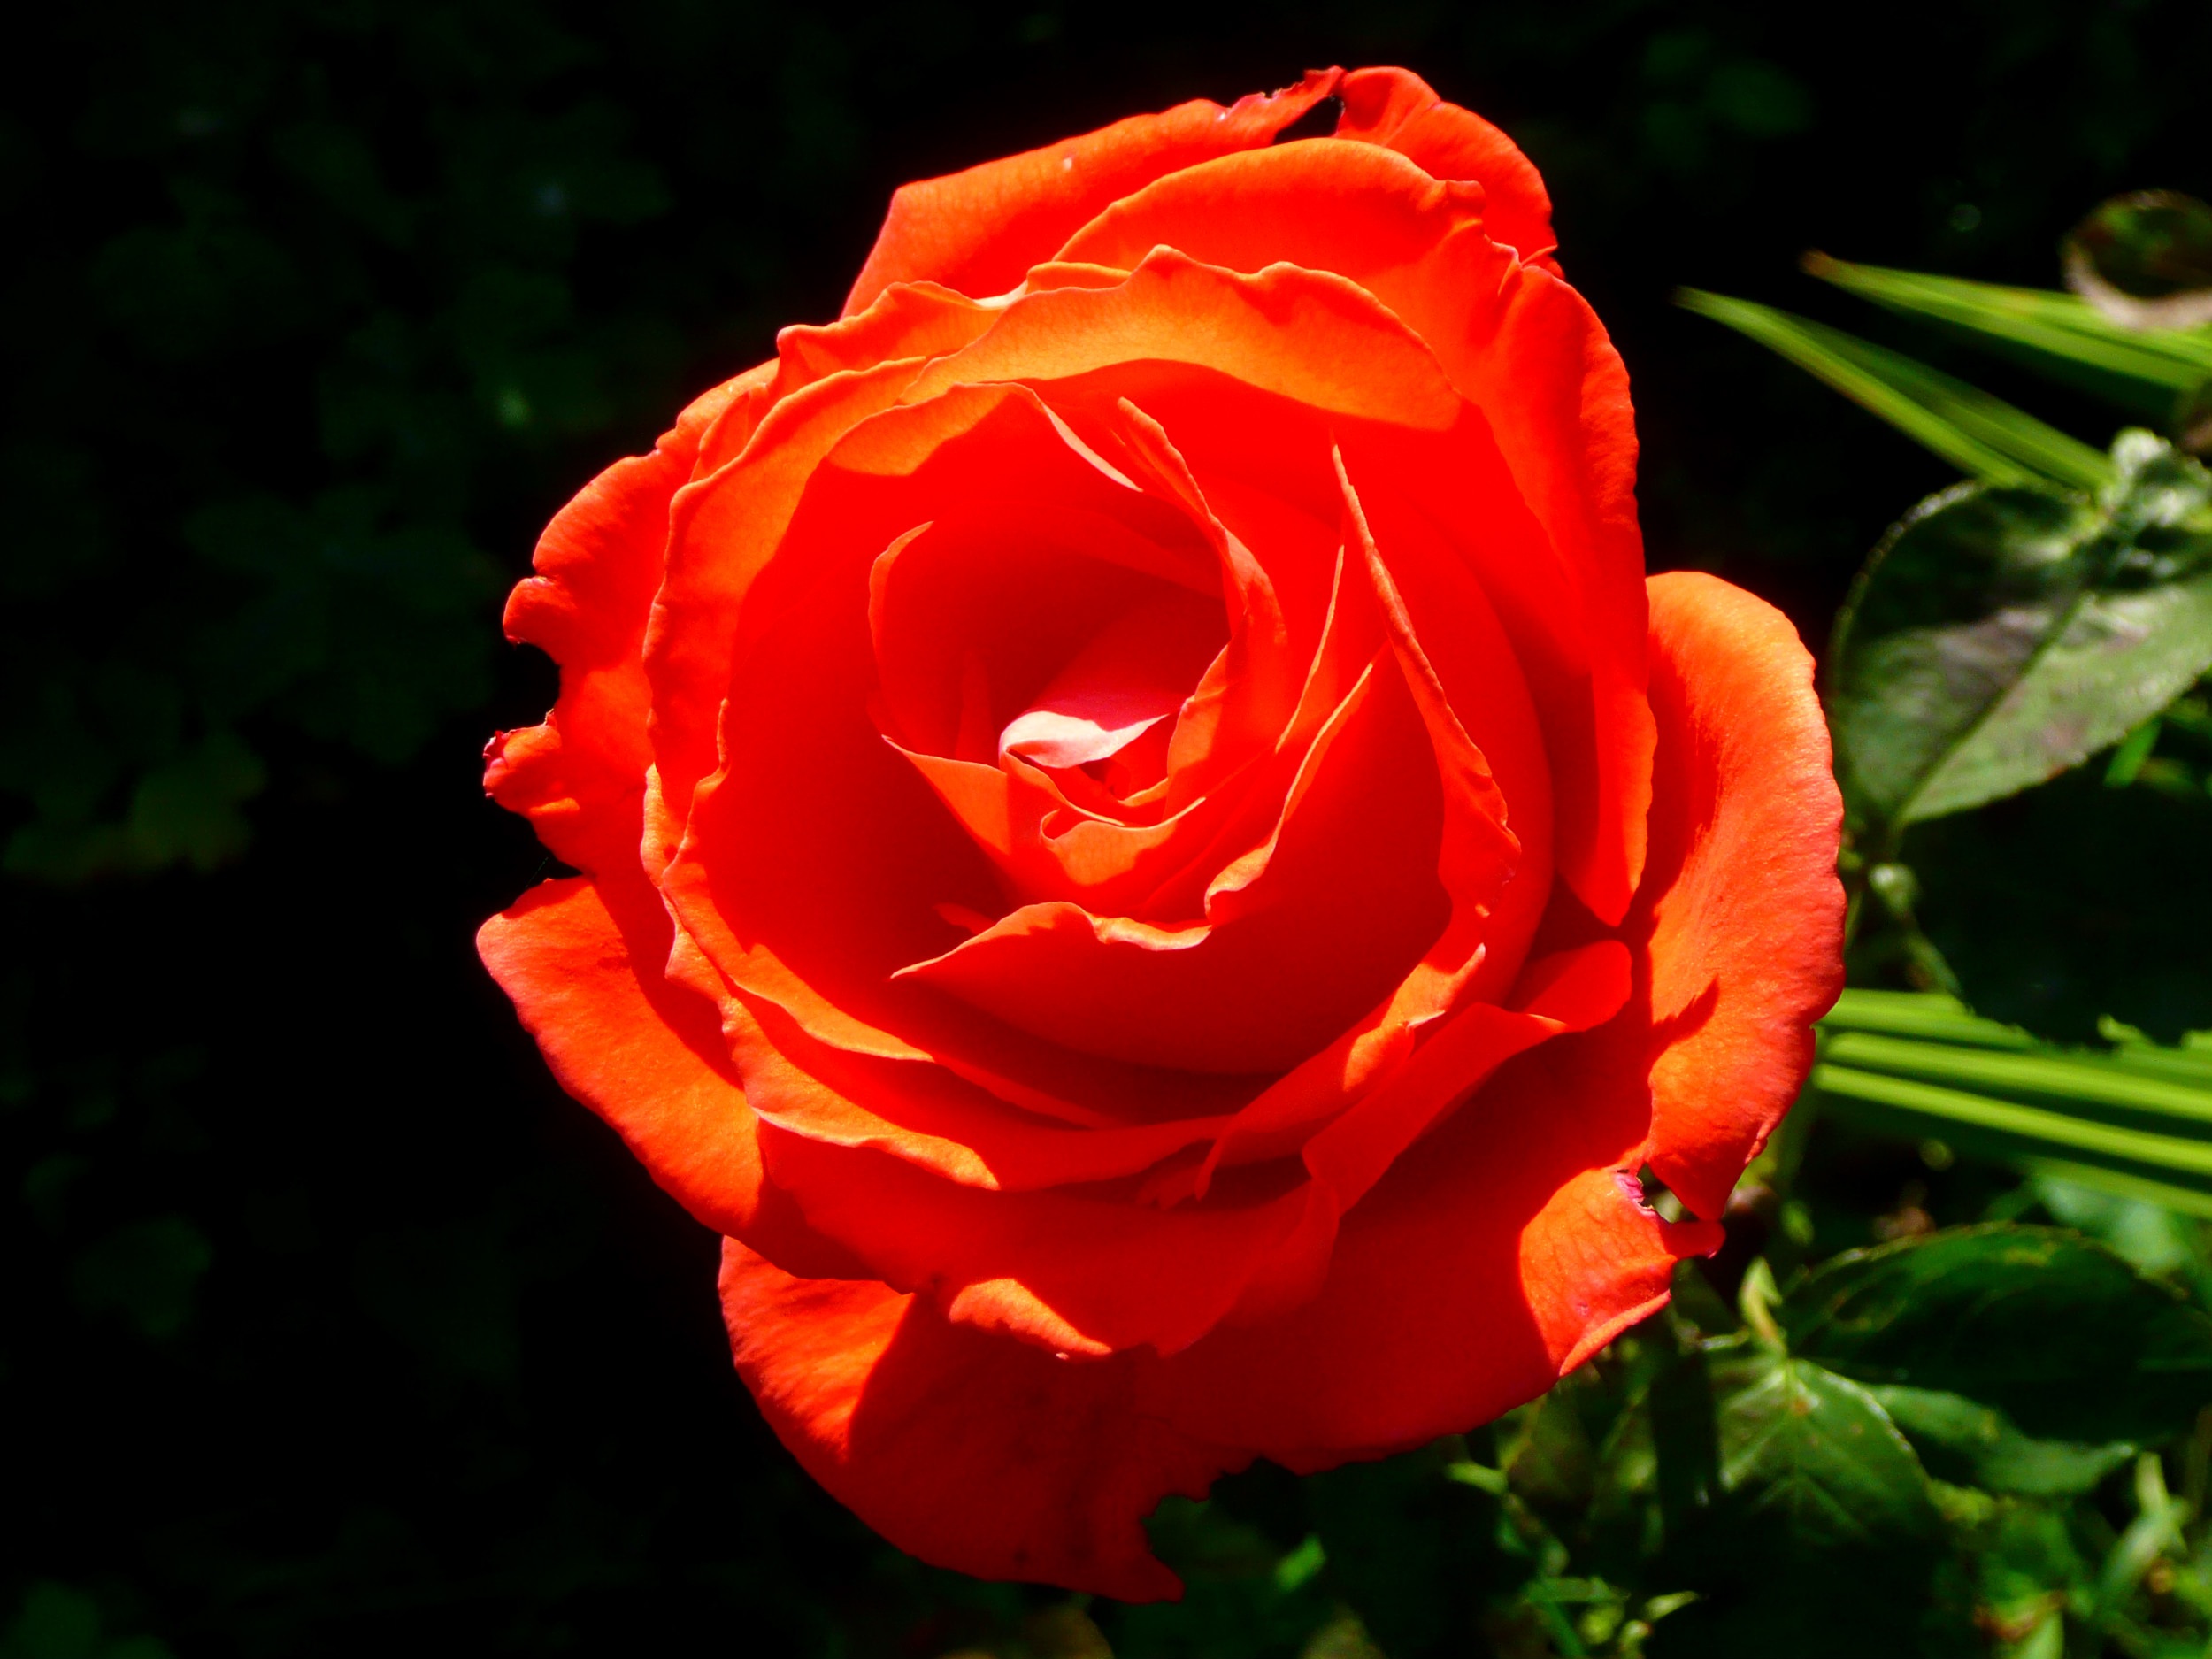
plant, flower, petal, rose, red, garden, flora, floribunda, macro photography, flowering plant, garden roses, rose family, plant stem, land plant, rose order